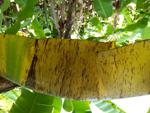
Label: segatoka